Lester Granger

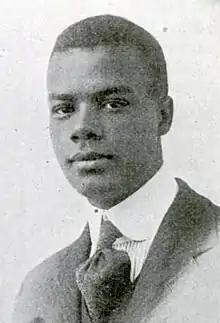

Lester Blackwell Granger (September 16, 1896 – January 9, 1976) was an African American social worker, and civic leader who headed the National Urban League (NUL) from 1941 to 1961.